Thierry Morin

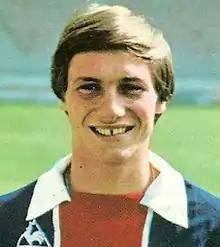
Morin with Paris Saint-Germain in 1981

Thierry Morin (born 12 December 1957) is a French former professional footballer who played as a defender. As of June 2025, he works as the general secretary of the Association Paris Saint-Germain.